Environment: real
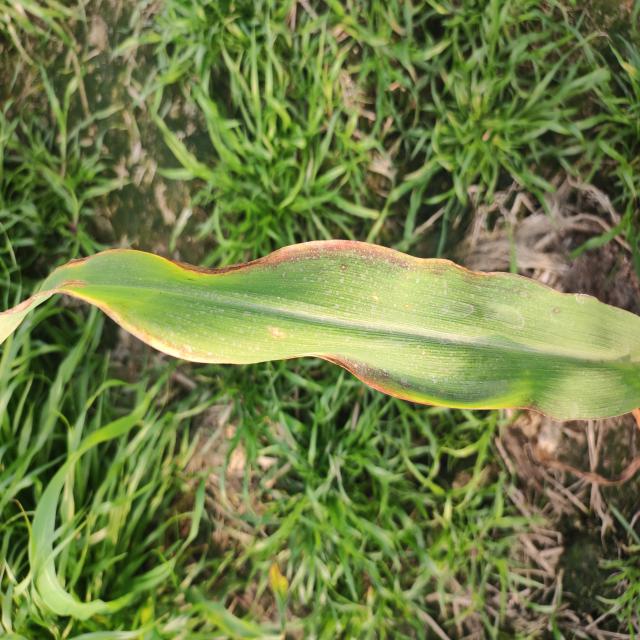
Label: phosphorus_deficiency